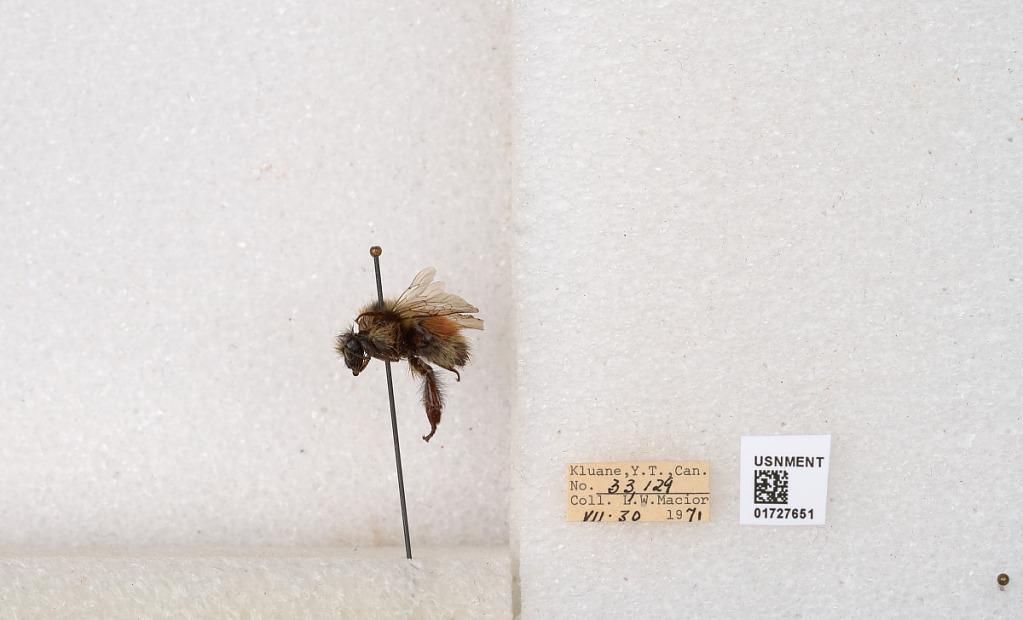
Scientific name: Bombus (Pyrobombus) sylvicola Kirby
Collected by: L. Macior
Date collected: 1971-7-30
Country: Canada
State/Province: Yukon Teritory
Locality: Kluane National Park and Reserve
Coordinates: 60.7493, -139.504